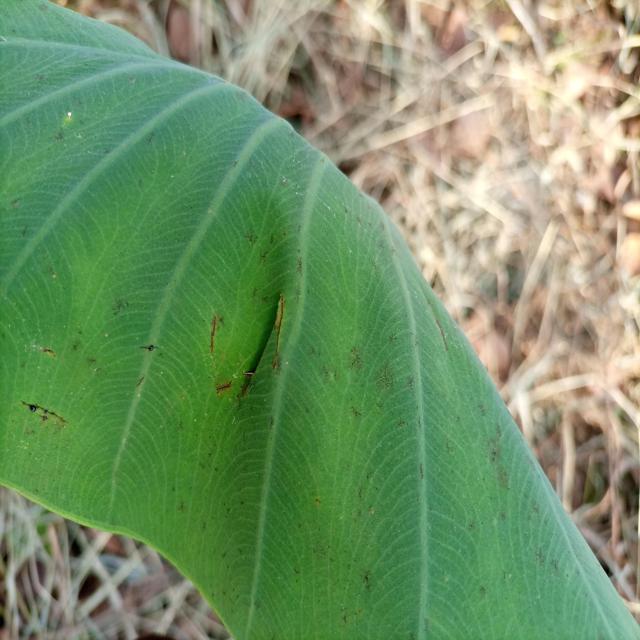
Label: Early_Blight